Ormiston Fellmongery

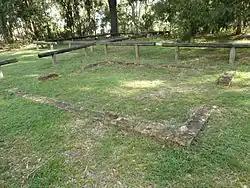
Foundation remnants, 2015

Ormiston Fellmongery is a heritage-listed archaeological site of a former wool scour and fellmongery at Sturgeon Street, Ormiston, City of Redland, Queensland, Australia. It is also known as Fellmonger Park. It was added to the Queensland Heritage Register on 18 September 2009.